Ellen Black Winston

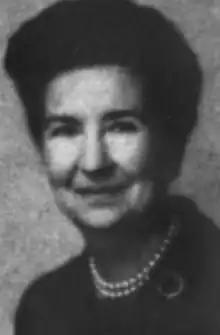
Ellen Black Winston, from a 1967 publication of the US Department of State

Ellen Black Winston (August 15, 1903 – June 19, 1984) was a social worker who worked to develop systems to support those who were underprivileged in North Carolina. She became the North Carolina Commissioner of Public Welfare and the first United States Commissioner of Welfare.